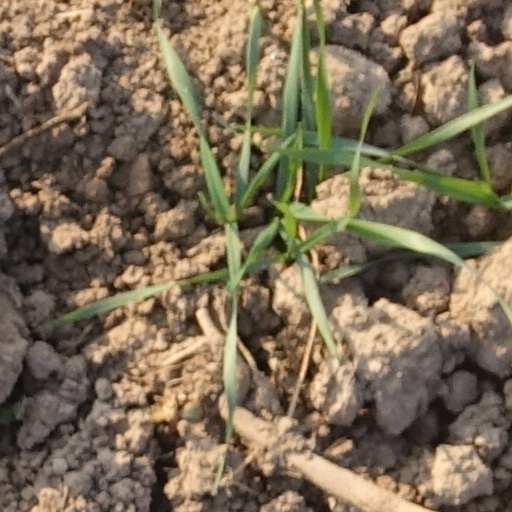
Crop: wheat